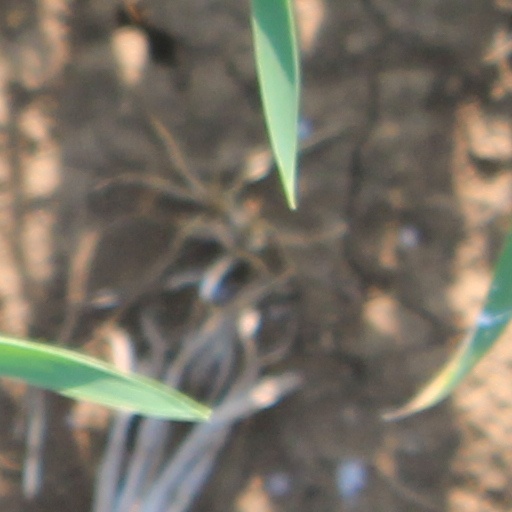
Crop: wheat